Hitcham, Suffolk

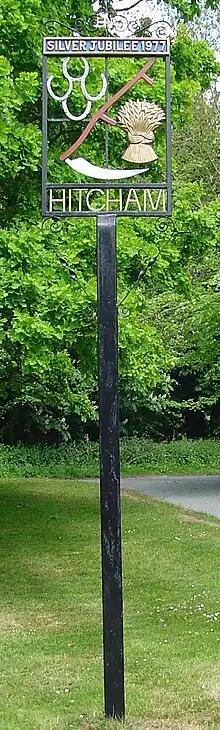
Signpost in Hitcham

Hitcham is a village and civil parish in Suffolk, England. Located on the B1115 road, between Hadleigh and Stowmarket, it is part of Babergh district. The parish contains the hamlets of Bird Street, Cook's Green and Cross Green. The population of the parish of Wattisham is also included.